Grace Bawden

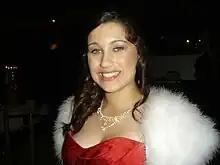
Grace Bawden in 2013

Grace Bawden (born 7 October 1992) is an Australian classical crossover singer from Adelaide. She competed on the second season of "Australia's Got Talent" (2008) and subsequently issued her debut album, "Gifts of Grace" (September 2009). She portrayed Yum-Yum in a South Australian production of "The Mikado" (March–May 2016), which toured Australia.